Samcheok Railway

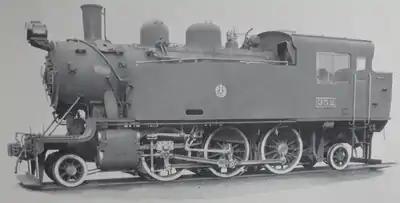
Steam locomotive 352 of the Samcheok Railway.

Amongst other locomotives, the Samcheok Railway operated two 2-6-2T tank locomotives built by Kisha Seizō of Japan for the railway in 1938; the company designated them the 350 series, numbered 350 and 351.